Croquet Project

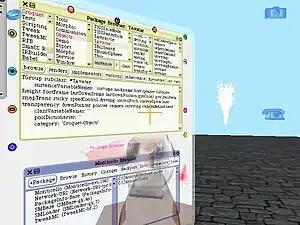
Croquet allows users to edit the source code of the 3D world from within the world, and immediately see the result, while the world is still running. The running program does not need to be ended, and there is no compile-link-run-debug development loop. Any part of the program may be edited, down to the VM and OpenGL calls.

Croquet's time-based synchronization abilities enable real-time, identical interactions between groups of users while dramatically reducing the need for server infrastructures to support virtual world deployment. Croquet's architecture makes it easy to develop deeply collaborative applications without having to spend a lot of effort and expertise in understanding how replicated applications work.